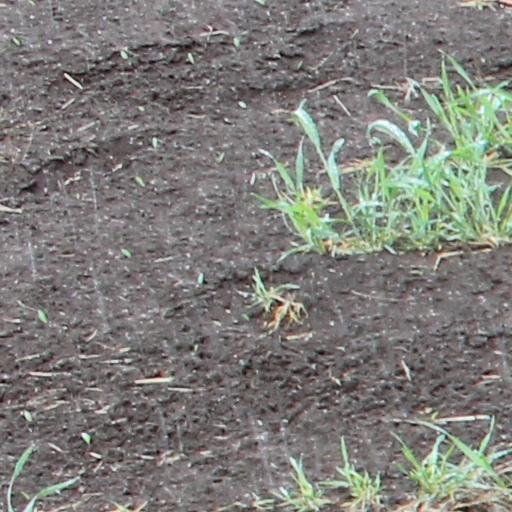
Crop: wheat